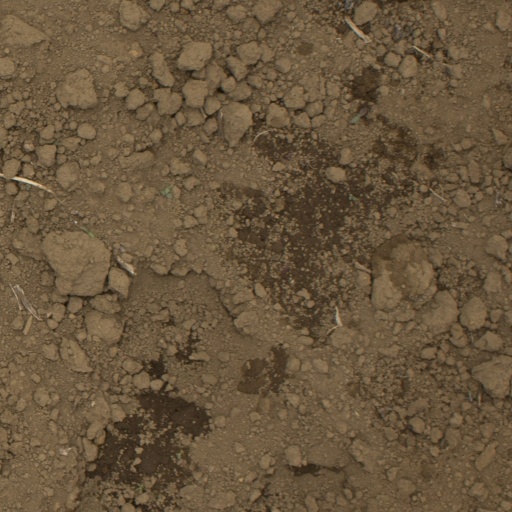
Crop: Jerusalem artichoke